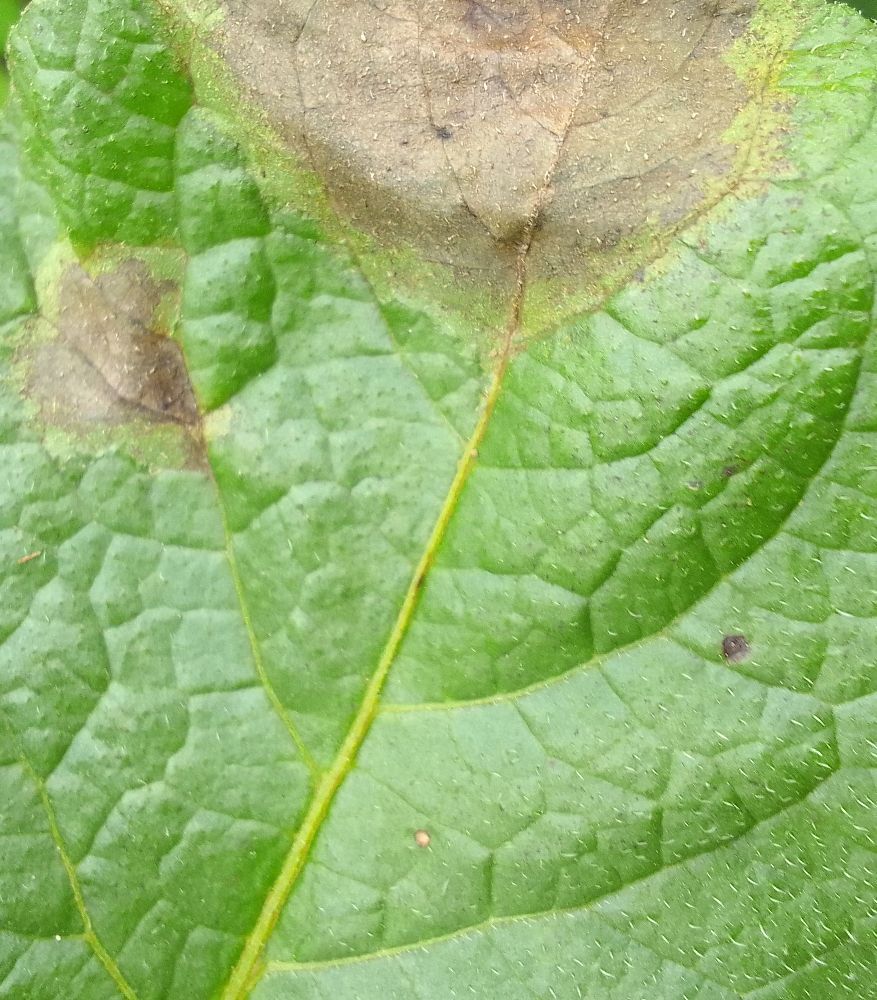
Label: Late blight